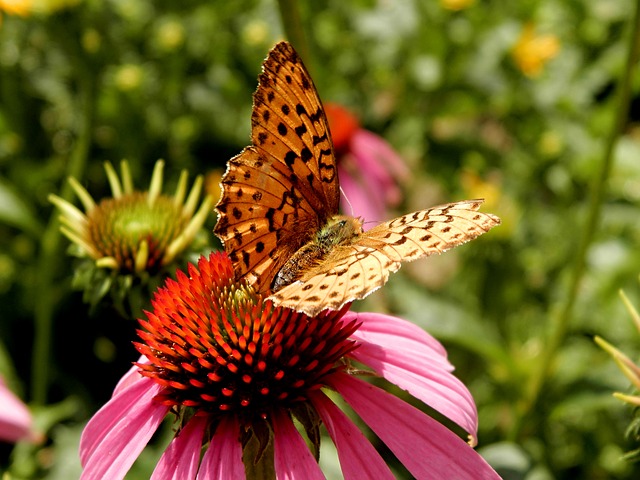
Label: butterfly